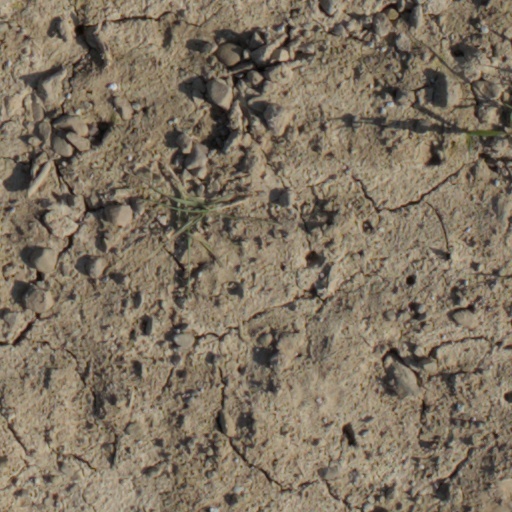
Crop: wheat